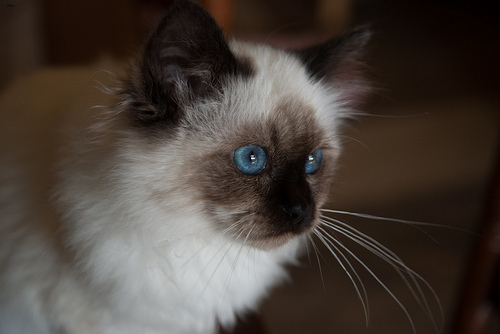
Breed: birman